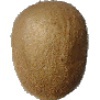
Label: Kiwi 1